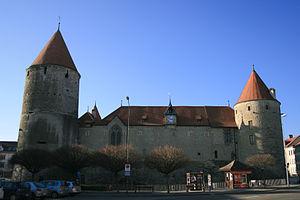
Jacques de Saint-Georges, né vers 1230 et mort le 20 mai 1309, est un architecte d'origine savoyarde. Au cours du XIIIᵉ siècle, il se spécialise dans la construction de châteaux forts, principalement au service du comte de Savoie et de son allié le roi d'Angleterre. L'historien anglais Marc Morris le considère comme « l'un des plus grands architectes du Moyen Âge européen ».